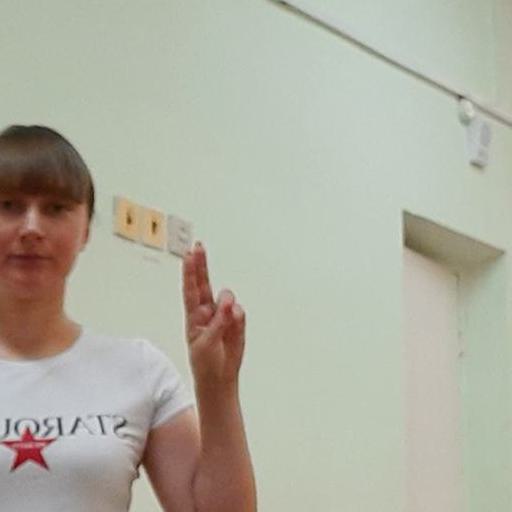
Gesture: two_up